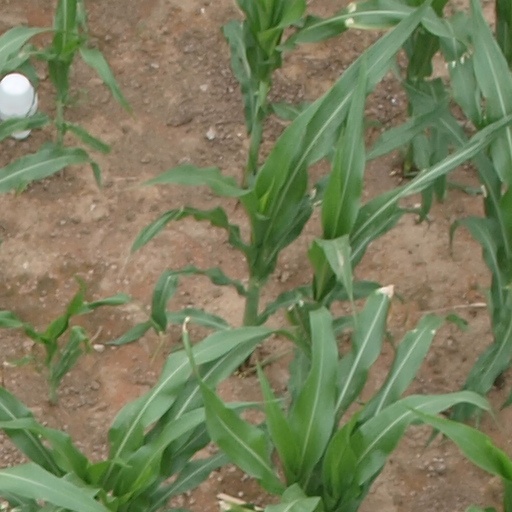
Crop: maize; corn